Albrecht De Vriendt

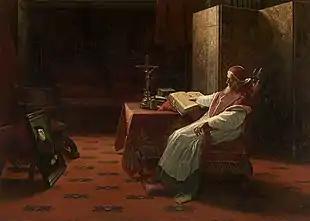
"Pope Paul III for the portrait of Luther"

Albrecht De Vriendt was a painter of genre scenes, religious subjects, history paintings, interiors and figure paintings. He was also a watercolorist and an etcher.